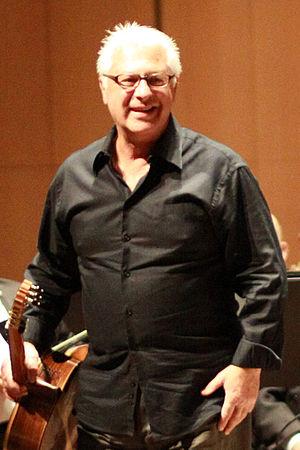
Angel Romero est un guitariste classique espagnol, chef d'orchestre et ancien membre du quatuor de guitares Los Romeros.